York Light Infantry Volunteers

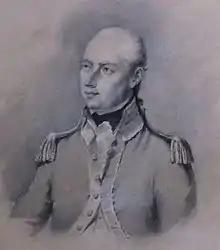
Lieutenant-General William Grinfield, who captured the original Dutch members of the regiment

In 1795, the Dutch Republic collapsed and was replaced by the Batavian Republic, a sister republic of France. The ousted William V, Prince of Orange went into exile in England, where he issued the Kew Letters ordering Dutch colonies to accept temporary British takeovers to prevent them from falling into French hands. Officials in the colonies of Surinam, Berbice, Essequibo and Demerara accepted Batavian rule and rejected the Kew Letters. In 1796, Demerara and Essequibo were captured by British forces, with their garrisons defecting to the British, who formed them into the Loyal Orange Brigade; Surinam and Berbice were left in Batavian hands. In 1799, William raised the King's Dutch Brigade from loyal Dutch army veterans and Batavian deserters for service in the British Army.